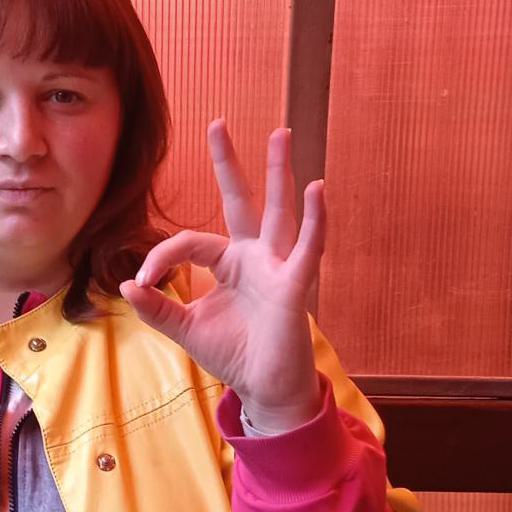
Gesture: ok